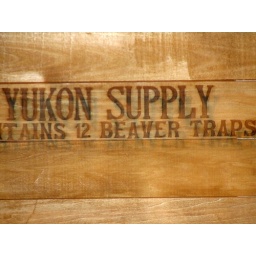
This box in Grandpa's house was too funny not to photograph....nothing artistic about this!